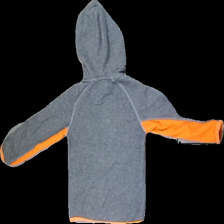
View: back
Type: Sweater
Category: Children
Brand: H&M
Colors: Grey, Orange
Material: 100% polyester
Cut: Regular
Size: 98
Price range: 50-100
Recommended usage: Reuse